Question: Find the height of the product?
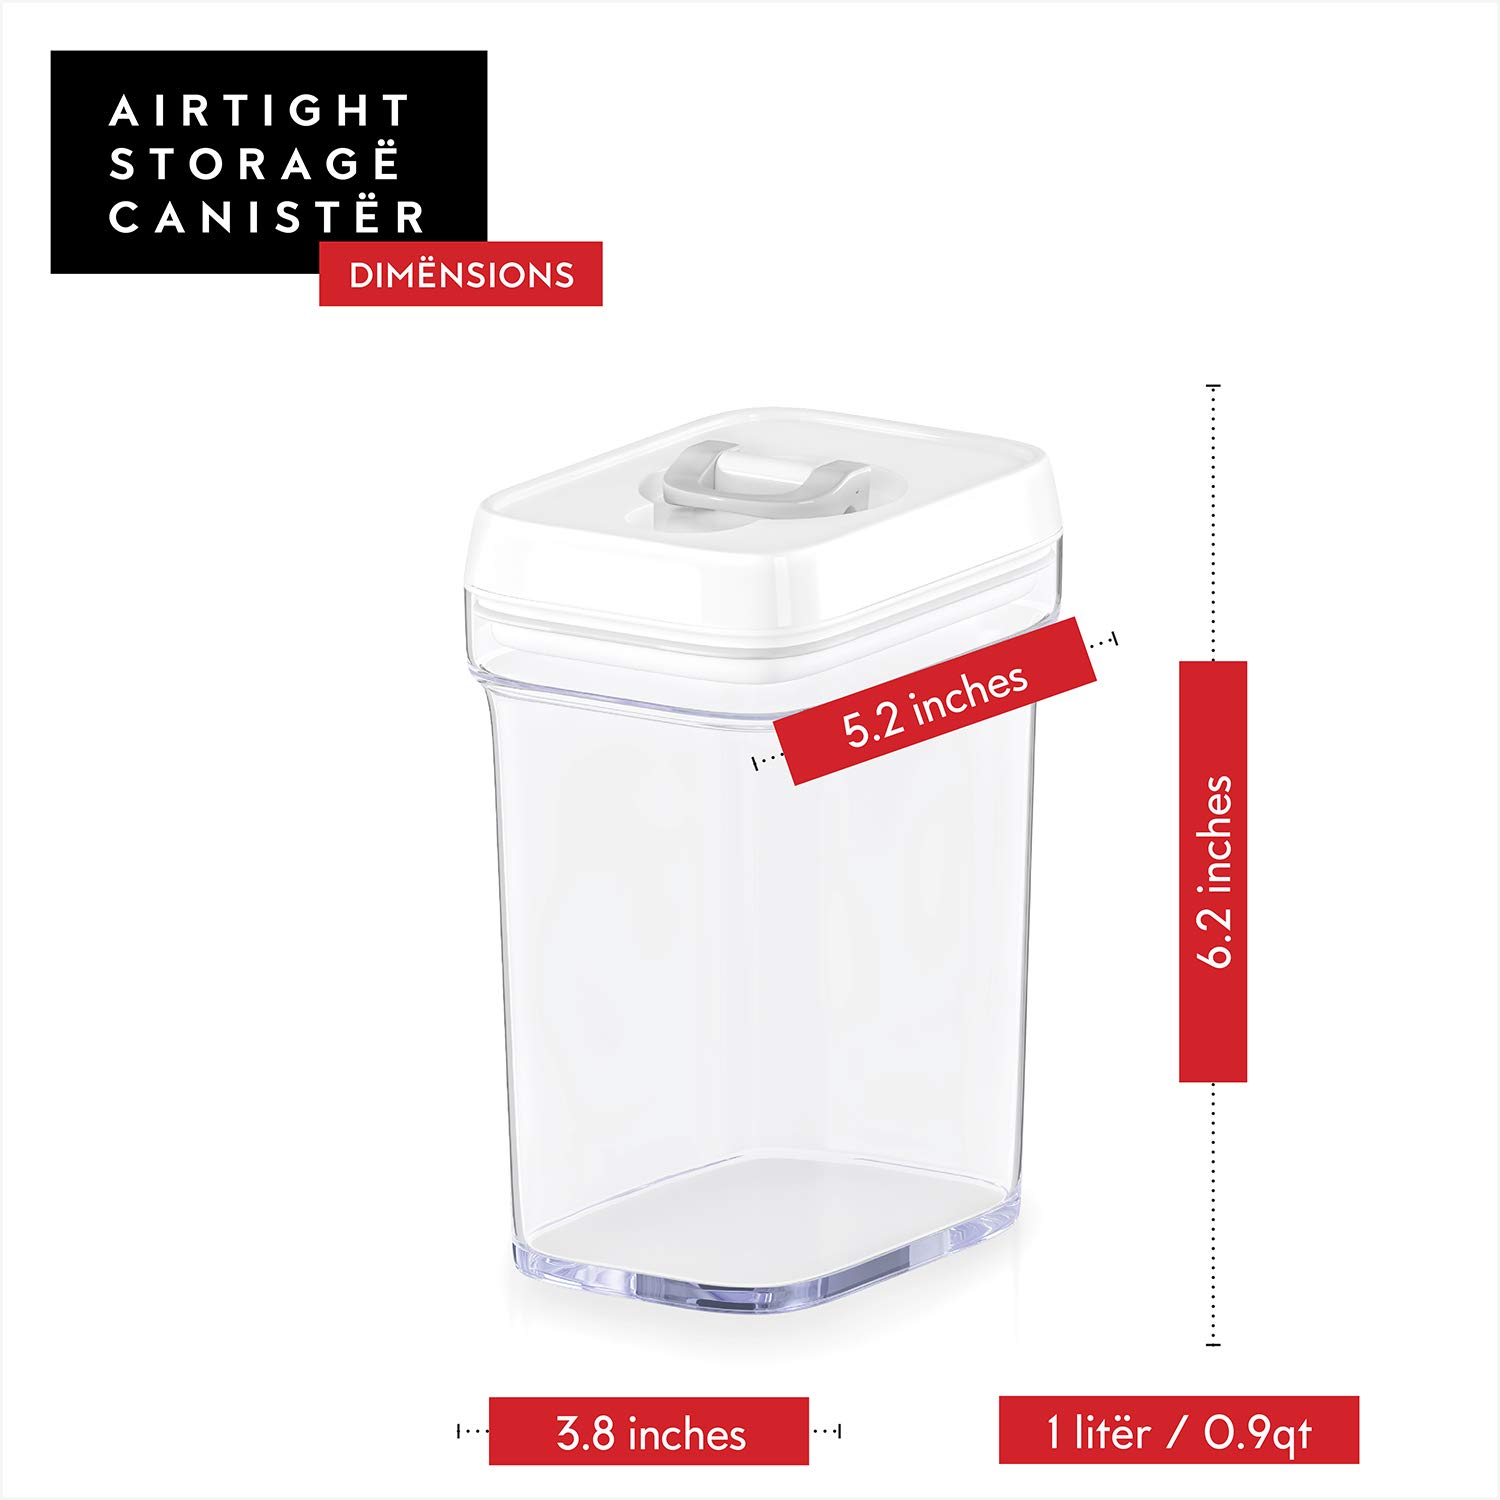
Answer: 6.2 inch